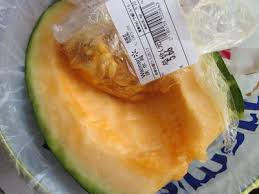
Waste category: biological